Deep Throats

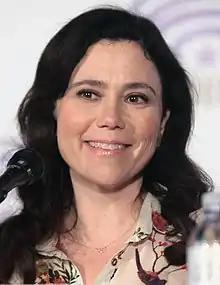
Alex Borstein wrote the episode.

The episode marks the first time in the series that Stewie has expressed an attraction for Brian. The name of Peter and Lois' band was originally intended to be "Mouthful of Peter," but broadcasting standards insisted that the show producers change the name to "Handful of Peter." In response to this, MacFarlane comments that "a handjob is more acceptable than a blowjob." When performing for the Quahog Talent Competition, one of the lyrics to Peter and Lois' song was scheduled to be "God would do her from behind, even do it a second time," but it was never used. Sound mixer Patrick Clark organized the format of the credits, which were different from the regular set.